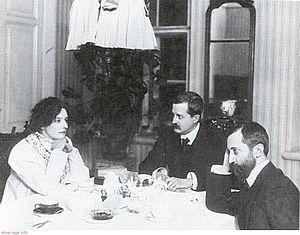
Mir Iskousstva ou Le Monde de l'art est une revue mensuelle illustrée, qui est parue à Saint-Pétersbourg, en Russie, de 1898 à 1904, dont les auteurs se sont consacrés à la diffusion de l'œuvre picturale et littéraire des symbolistes russes et du mouvement Mir iskousstva.